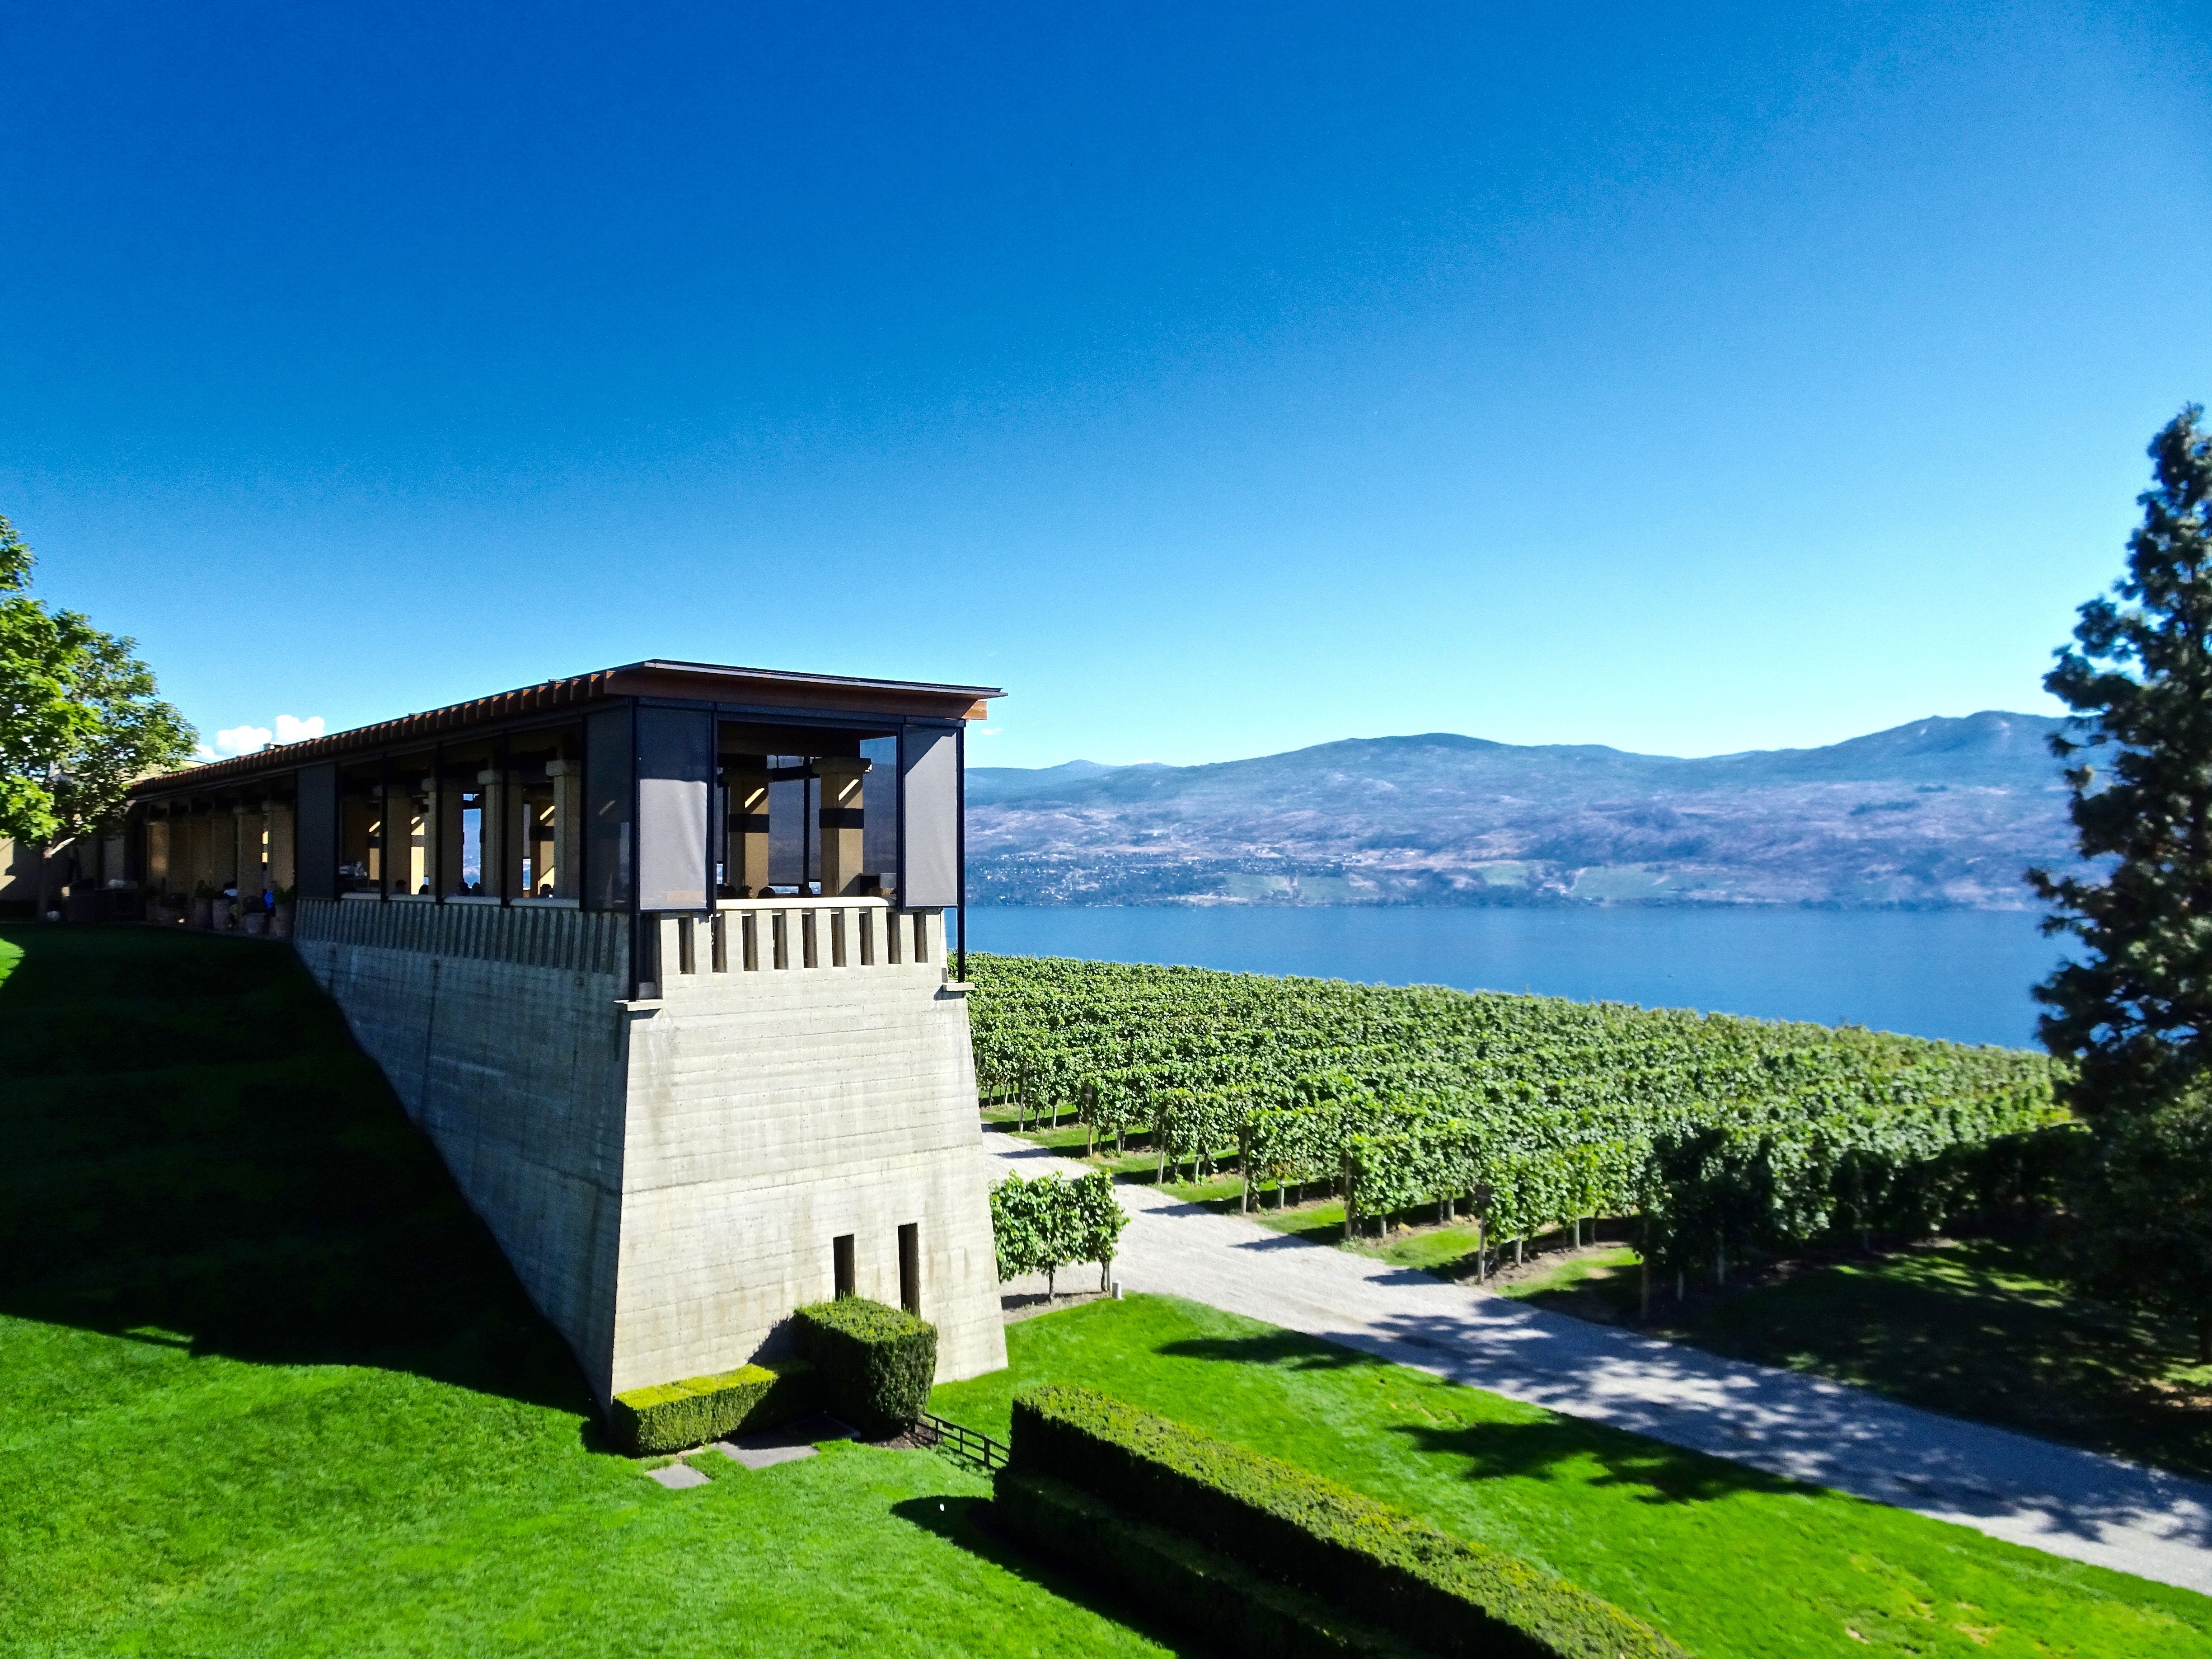
cafe, villa, house, view, restaurant, home, cottage, canada, outlook, estate, kelowna